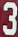
Number: 3